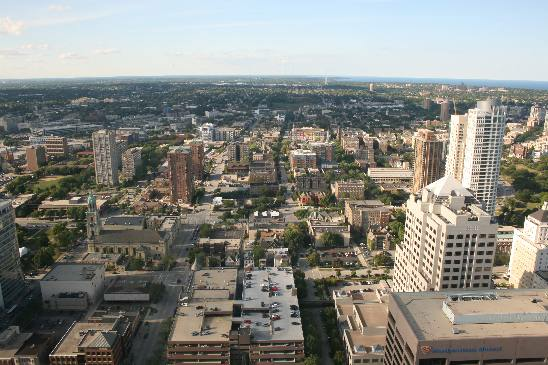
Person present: No